John Goldie (philosopher)

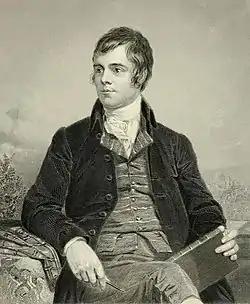
Robert Burns

An unusual story has John Goldie at its heart, and that is the tale of the 'Beanscroft Devil' set at the time of the poet Robert Burns: